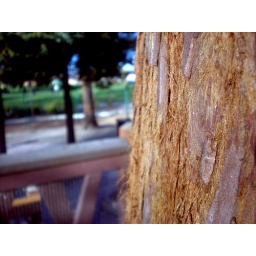
this tree was directly in front of the picnic table where we had our snack, and I thought &amp;quot;hummm&amp;quot;...